Chantry Island Lighthouse

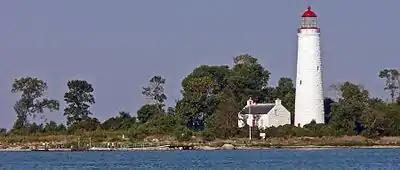
Chantry Island lighthouse and keeper's cottage, after the renovations, from the licensed tour boat

The Chantry lighthouse is a significant landmark. It was built at a time when commercial shipping traffic was increasing on the Great Lakes between Canada and the U.S. because of new trade agreements and the opening of the Sault Ste. Marie Canal locks in 1855. The Bruce Peninsula was also open to settlement by 1850, making the lighthouses timely. The other Imperial Towers were also built in the same era, including the nearby Point Clark Lighthouse, to act as navigational aids for the ships. Like those, the Chantry tower was made primarily of cut stone with a functional design that is simple but elegant and pleasing to the eye.